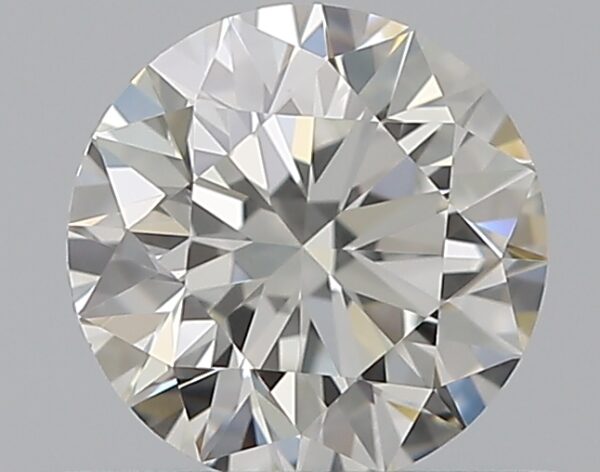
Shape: round
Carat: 0.5
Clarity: VVS2
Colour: I
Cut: EX
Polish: EX
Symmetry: EX
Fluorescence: F
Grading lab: GIA
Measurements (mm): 5.05 x 5.07 x 3.17